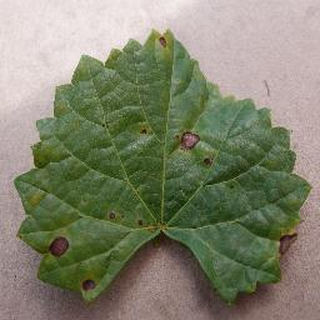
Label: grape_black_rot